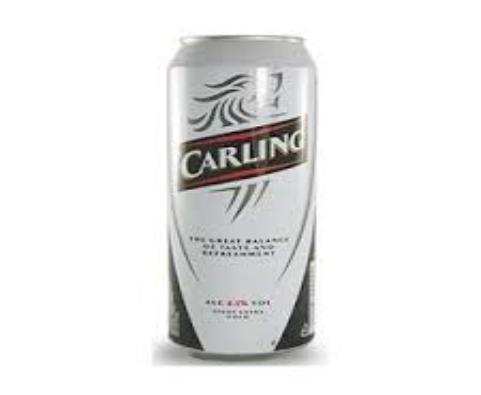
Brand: Carling Black Label
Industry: Food